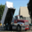
Label: truck